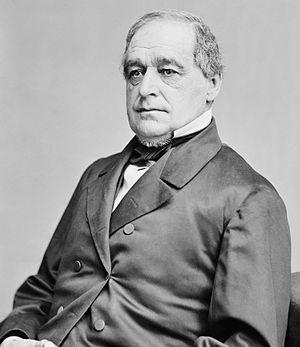
Cet article est une liste des candidats républicains à la vice-présidence des États-Unis, de 1856 à nos jours.
Cet article est une liste des vice-présidents des États-Unis classée par ordre chronologique de début de mandat. Cette dernière peut également être classée par ordre de prénom, par ordre de durée de mandat, par État d'origine, par ordre de prénom du président associé et par ordre de parti politique.
Depuis son attachement aux États-Unis le 15 mars 1820, l'État du Maine élit deux sénateurs, membres du Sénat fédéral.